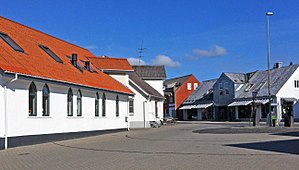
Nørager (Rebild Kommune)
Nørager hvor Stationsvej munder ud i Bredgade
Nørager er en by i det sydvestlige Himmerland med 1.099 indbyggere, beliggende 14 km nordvest for Hobro, 14 km sydøst for Aars, 10 km øst for Aalestrup og 26 km sydvest for Støvring. Byen hører til Rebild Kommune og ligger i Region Nordjylland. I 1970-2006 var byen kommunesæde i Nørager Kommune.